Pío Pico

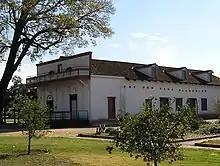
Pío Pico State Historic Park

He survived the American conquest of California, becoming one of the wealthiest California cattlemen, controlling more than a quarter million acres. He defended his position and fortune in over 100 legal cases, including 20 that were argued before the California Supreme Court.